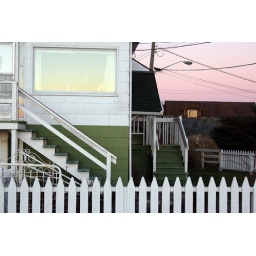
Super cute house by the Chinese cemetary.